Chi2 Orionis

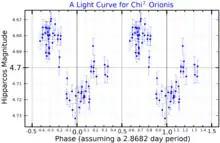
A light curve for Chi Orionis, plotted from "Hipparcos" data

χ Orionis was listed as having likely small amplitude variability in photometry for the Third Catalogue of Stars measured in the Geneva Observatory Photometric System, specifically varying by 22 thousandths of a magnitude. It was included in the General Catalogue of Variable Stars based on Hipparcos satellite photometry with a magnitude range (in the Hipparchos photometric system) of 4.68 - 4.72 and a period of 2.8 days. A detailed study of the Hipparcos photometry confirmed the star as an α Cyg variable and gave the amplitude of variation as 0.057 magnitudes.